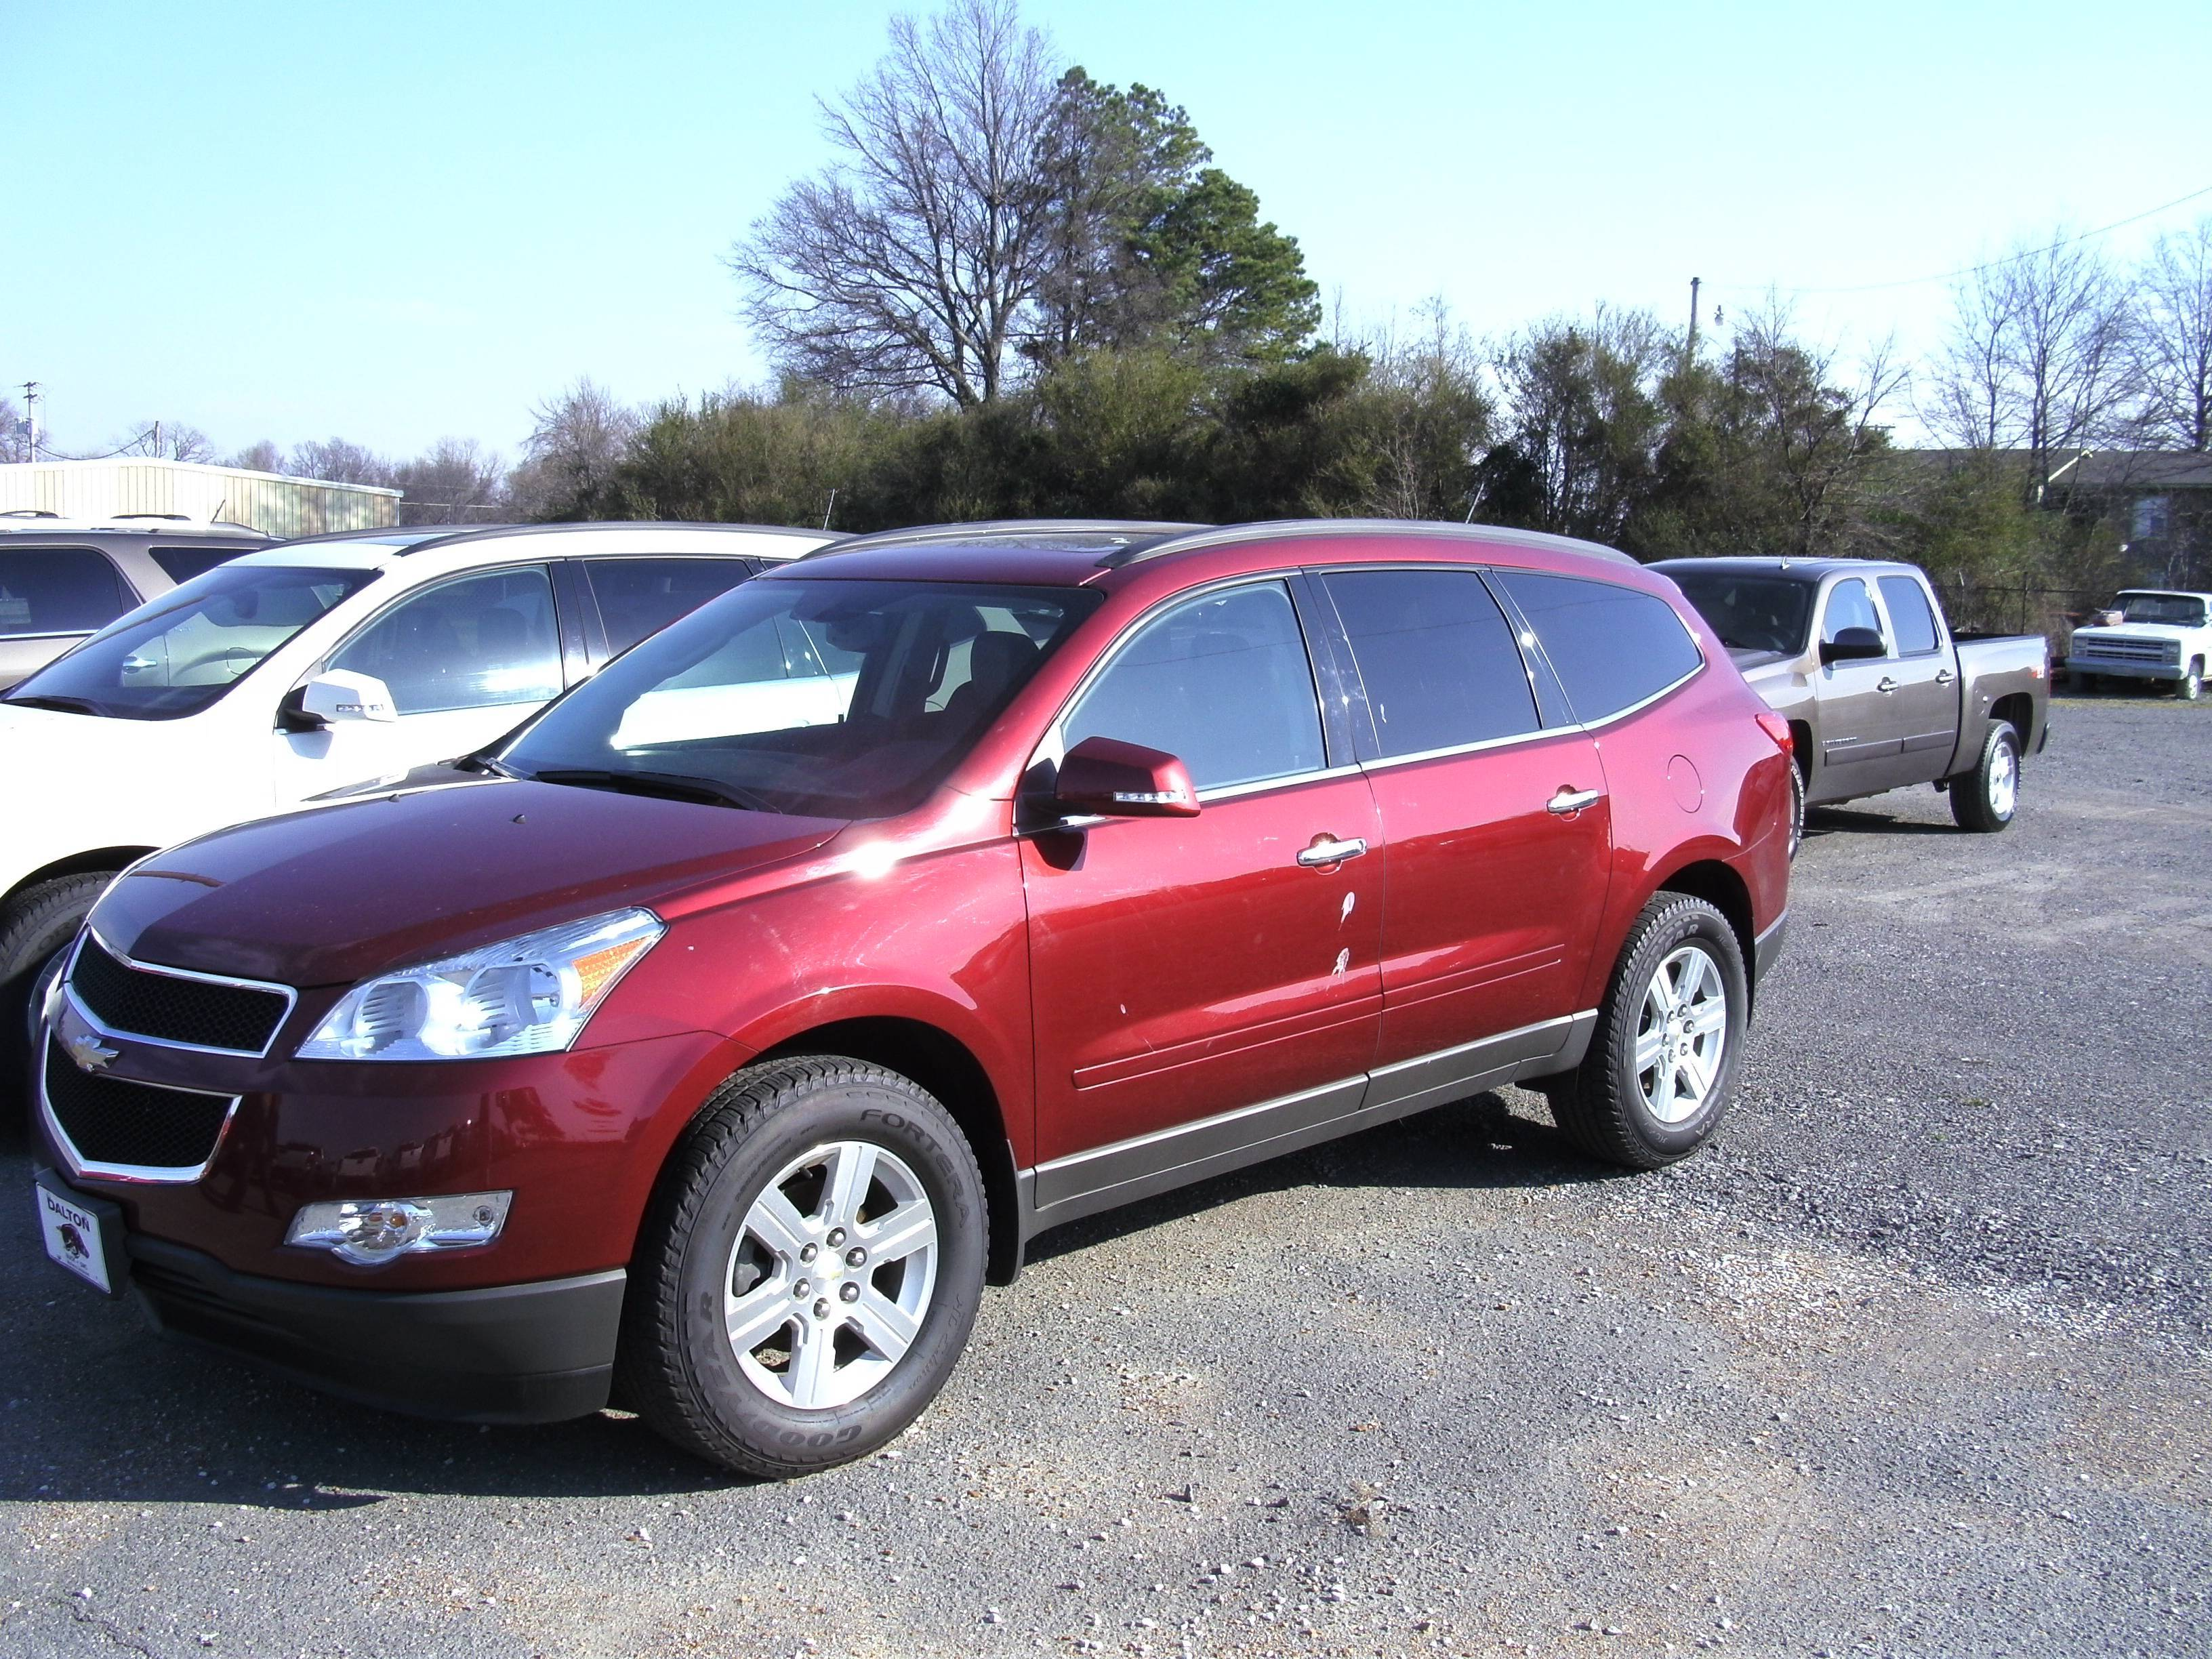
Car model: 2012 Chevrolet Traverse SUV